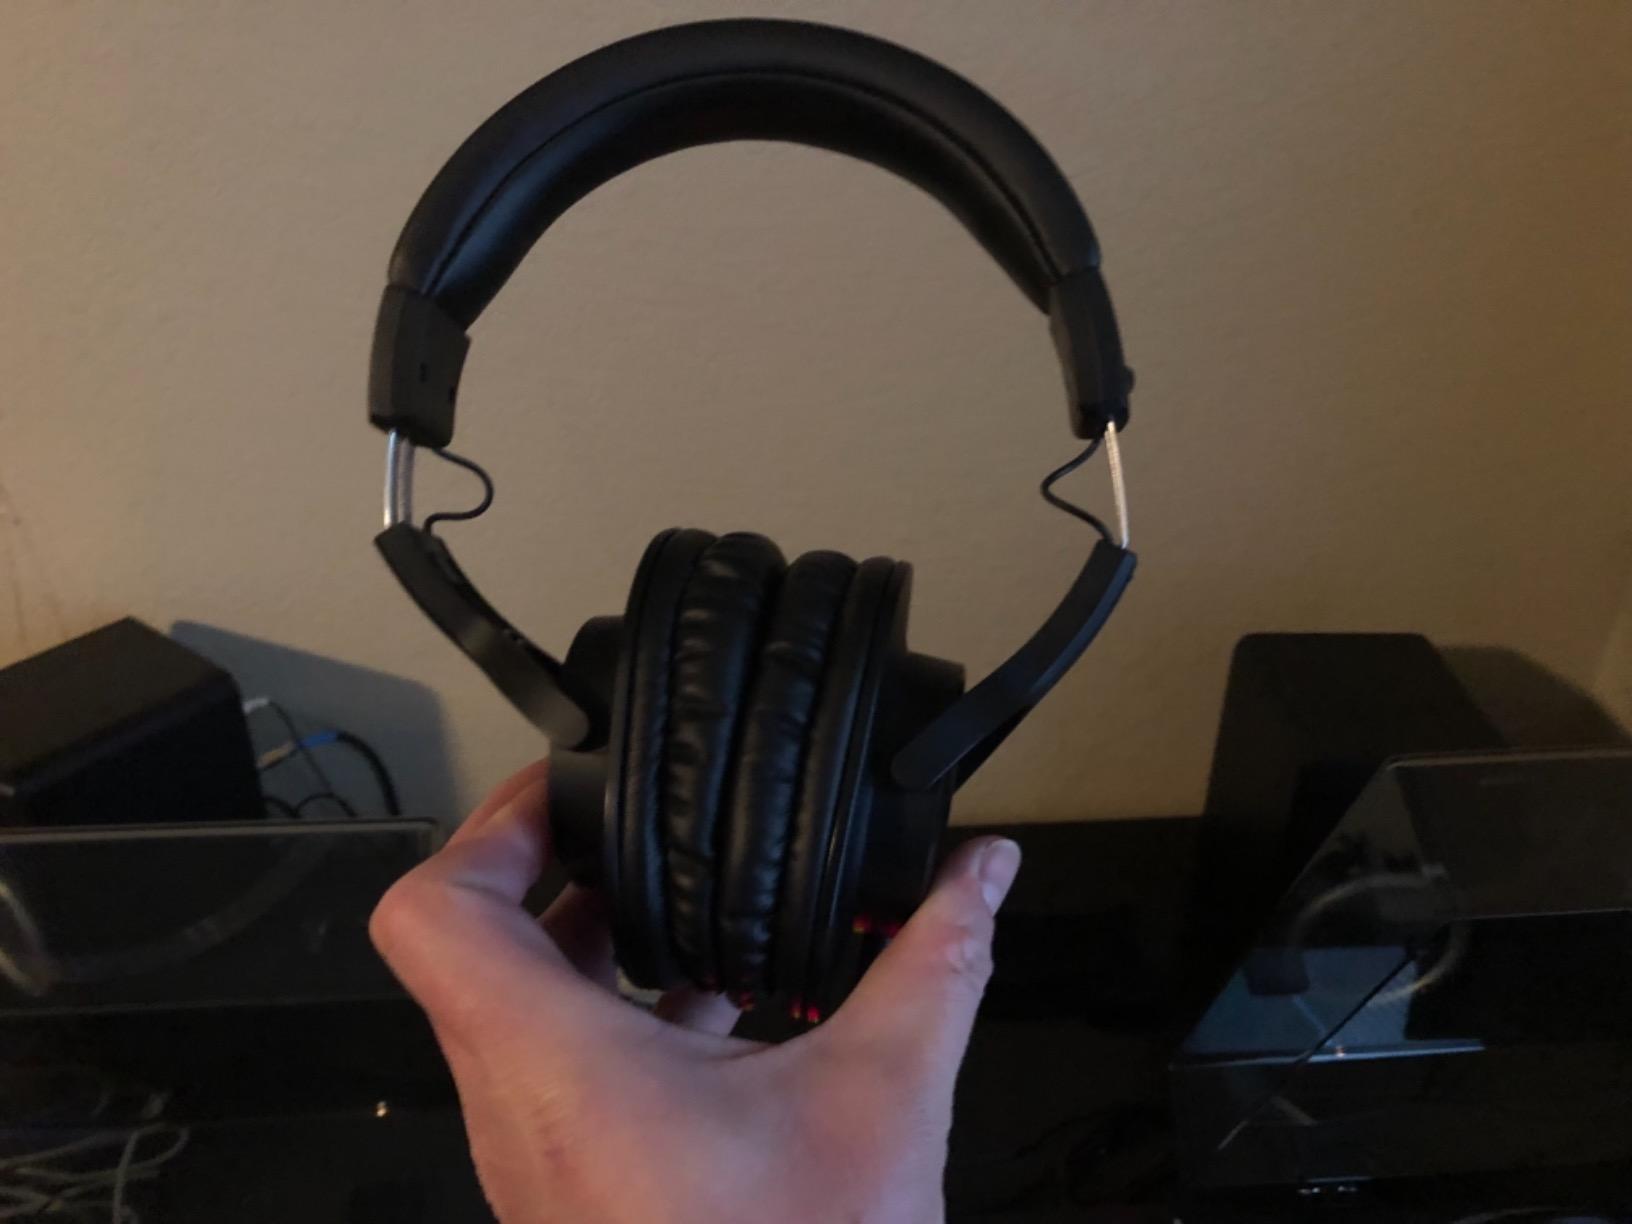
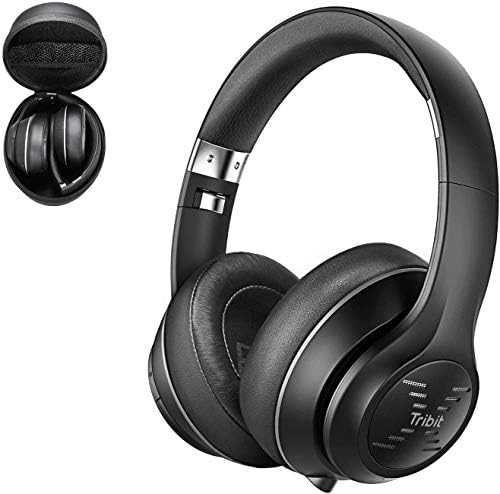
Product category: headphones
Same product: no